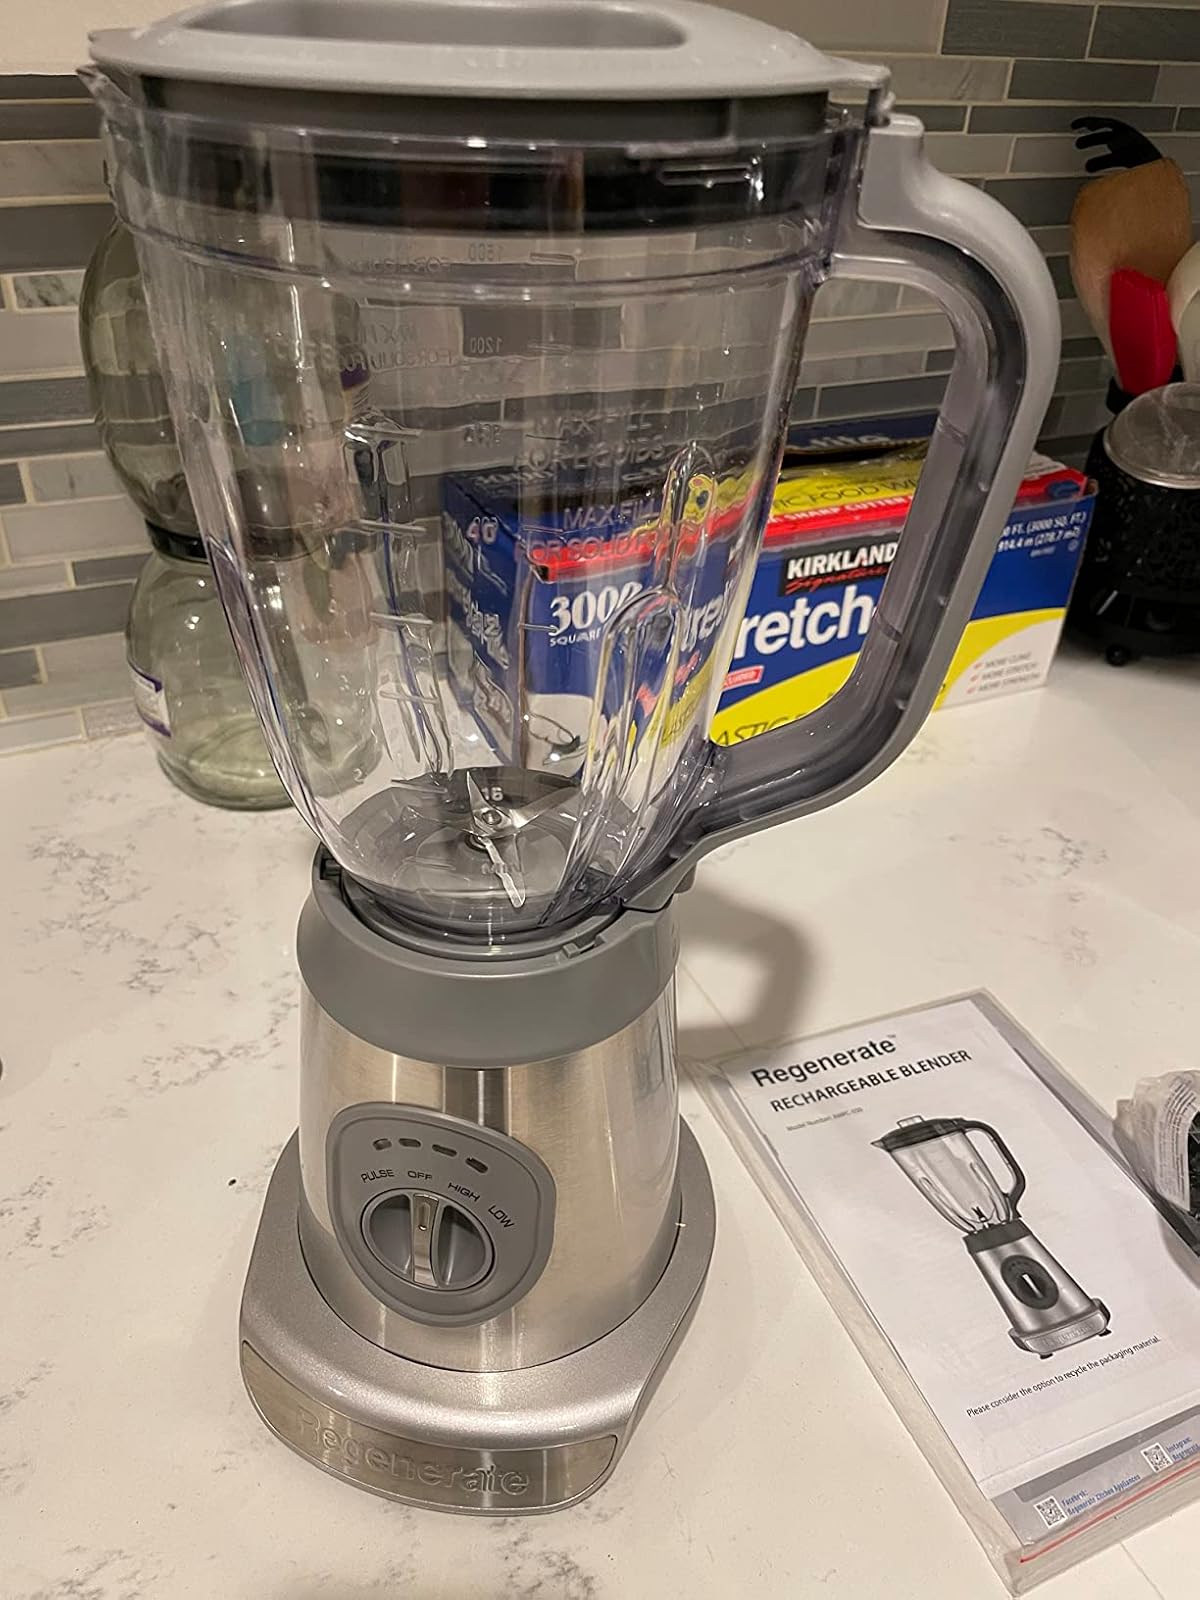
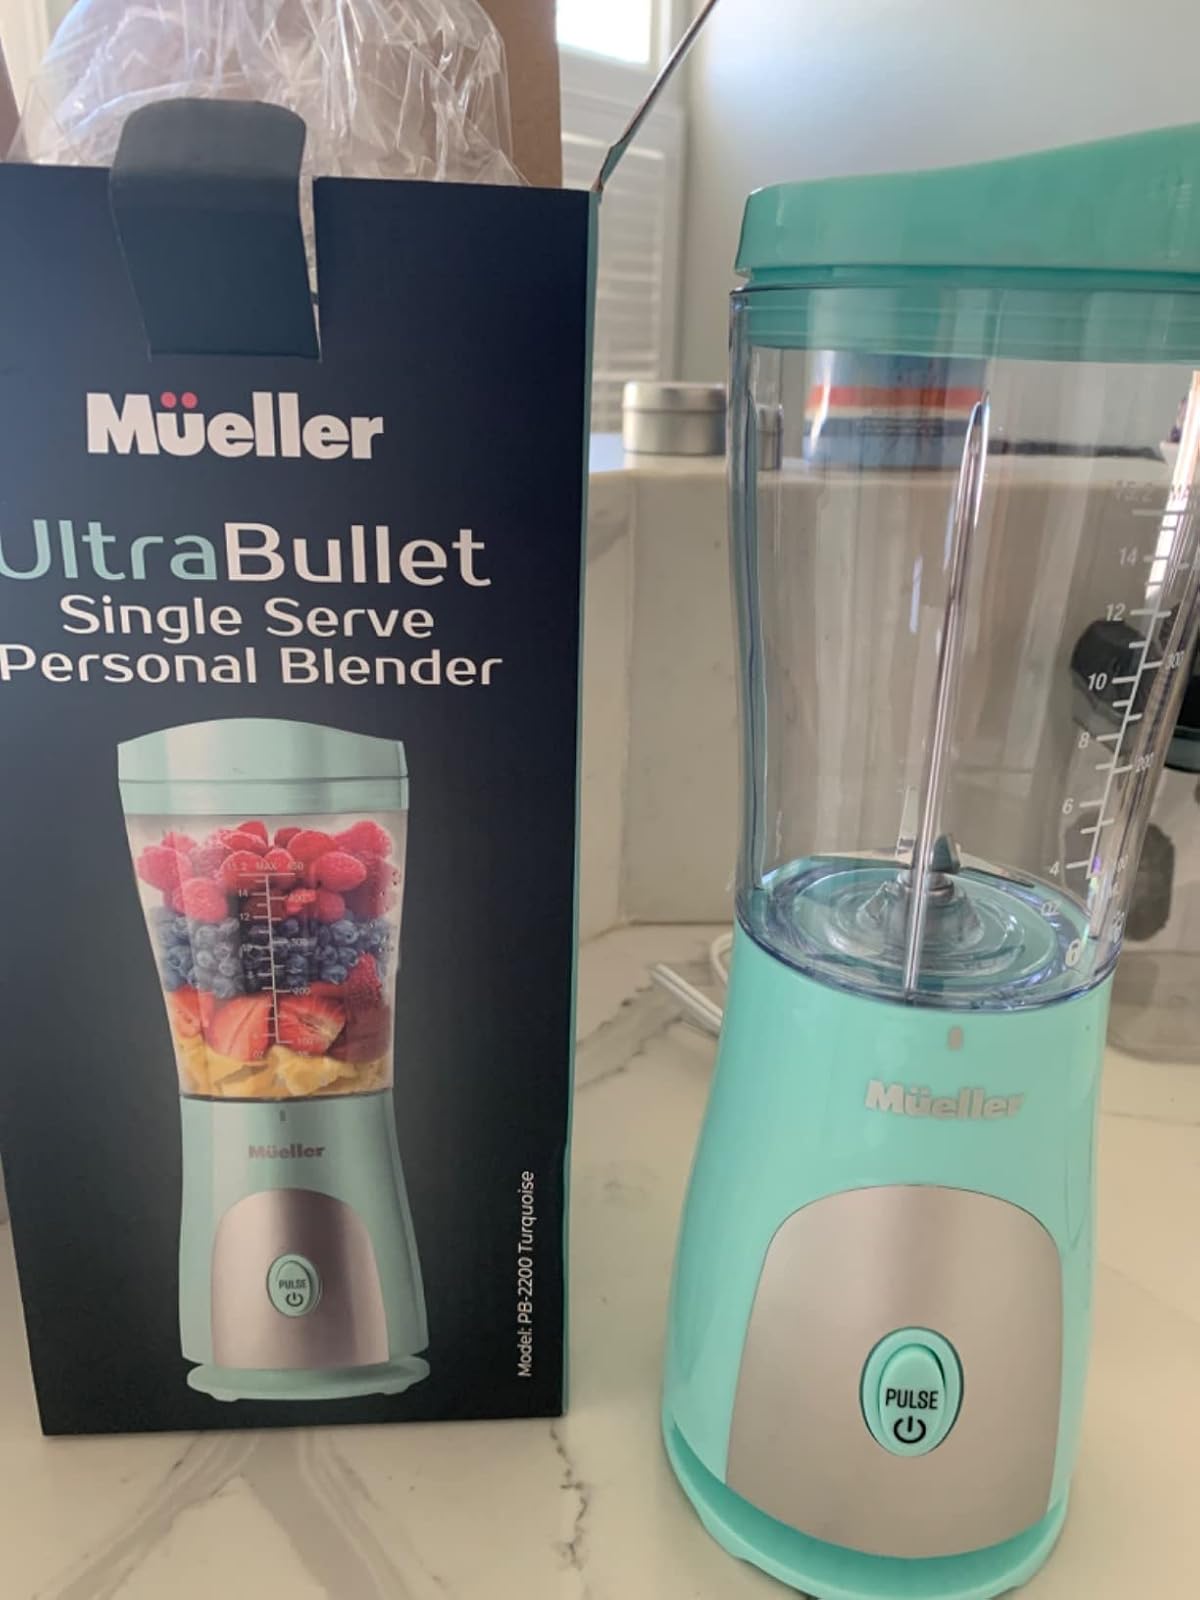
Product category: items_blender
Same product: no